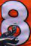
Number: 8